Old First Presbyterian Church (Newark, New Jersey)

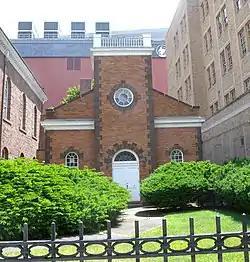

The former Old First Presbyterian Church, also known as First Presbyterian Church and Cemetery, is a church in Newark, Essex County, New Jersey, United States. The church is now known as First Church Newark, New Jersey. The church was listed on the National Register of Historic Places in 1972. The grounds, located in the Four Corners Historic District, includes an old burial ground.